List of Sanrio characters

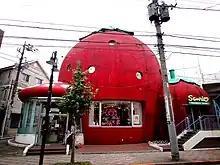
Sanrio's Strawberry House store was based on the fictional home of Button Nose

In 1983 Sanrio built the Strawberry House store in Tokyo. The store is shaped like a strawberry and was based on the fictional home of Button Nose. It was originally planned to be in place for a limited time, but due to positive customer response the store remained in operation until 2011. The anime series "Button Nose", which began in 1985, was the first television anime series produced by Sanrio. The series places Button Nose in a fairy tale and science fiction setting, where she turns out to be descended from royalty.